Midsummer

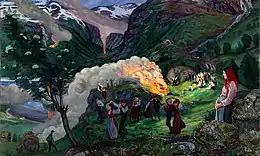
"Midsummer Eve Bonfire" by Norwegian artist Nikolai Astrup (c.1915)

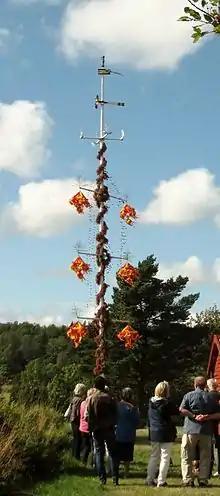
A maypole at Midsummer near the Kastelholm Castle in Sund, Åland

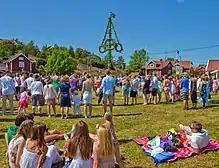
Swedes celebrating Midsummer, Möja island in the Stockholm archipelago

There is evidence that the summer solstice has been culturally important since the Neolithic era, with many ancient monuments throughout Eurasia and the Americas aligned with sunrise or sunset on the summer solstice.